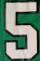
Number: 5